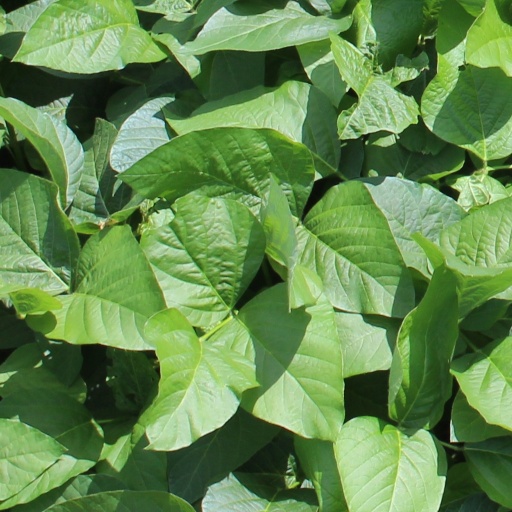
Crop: soybean